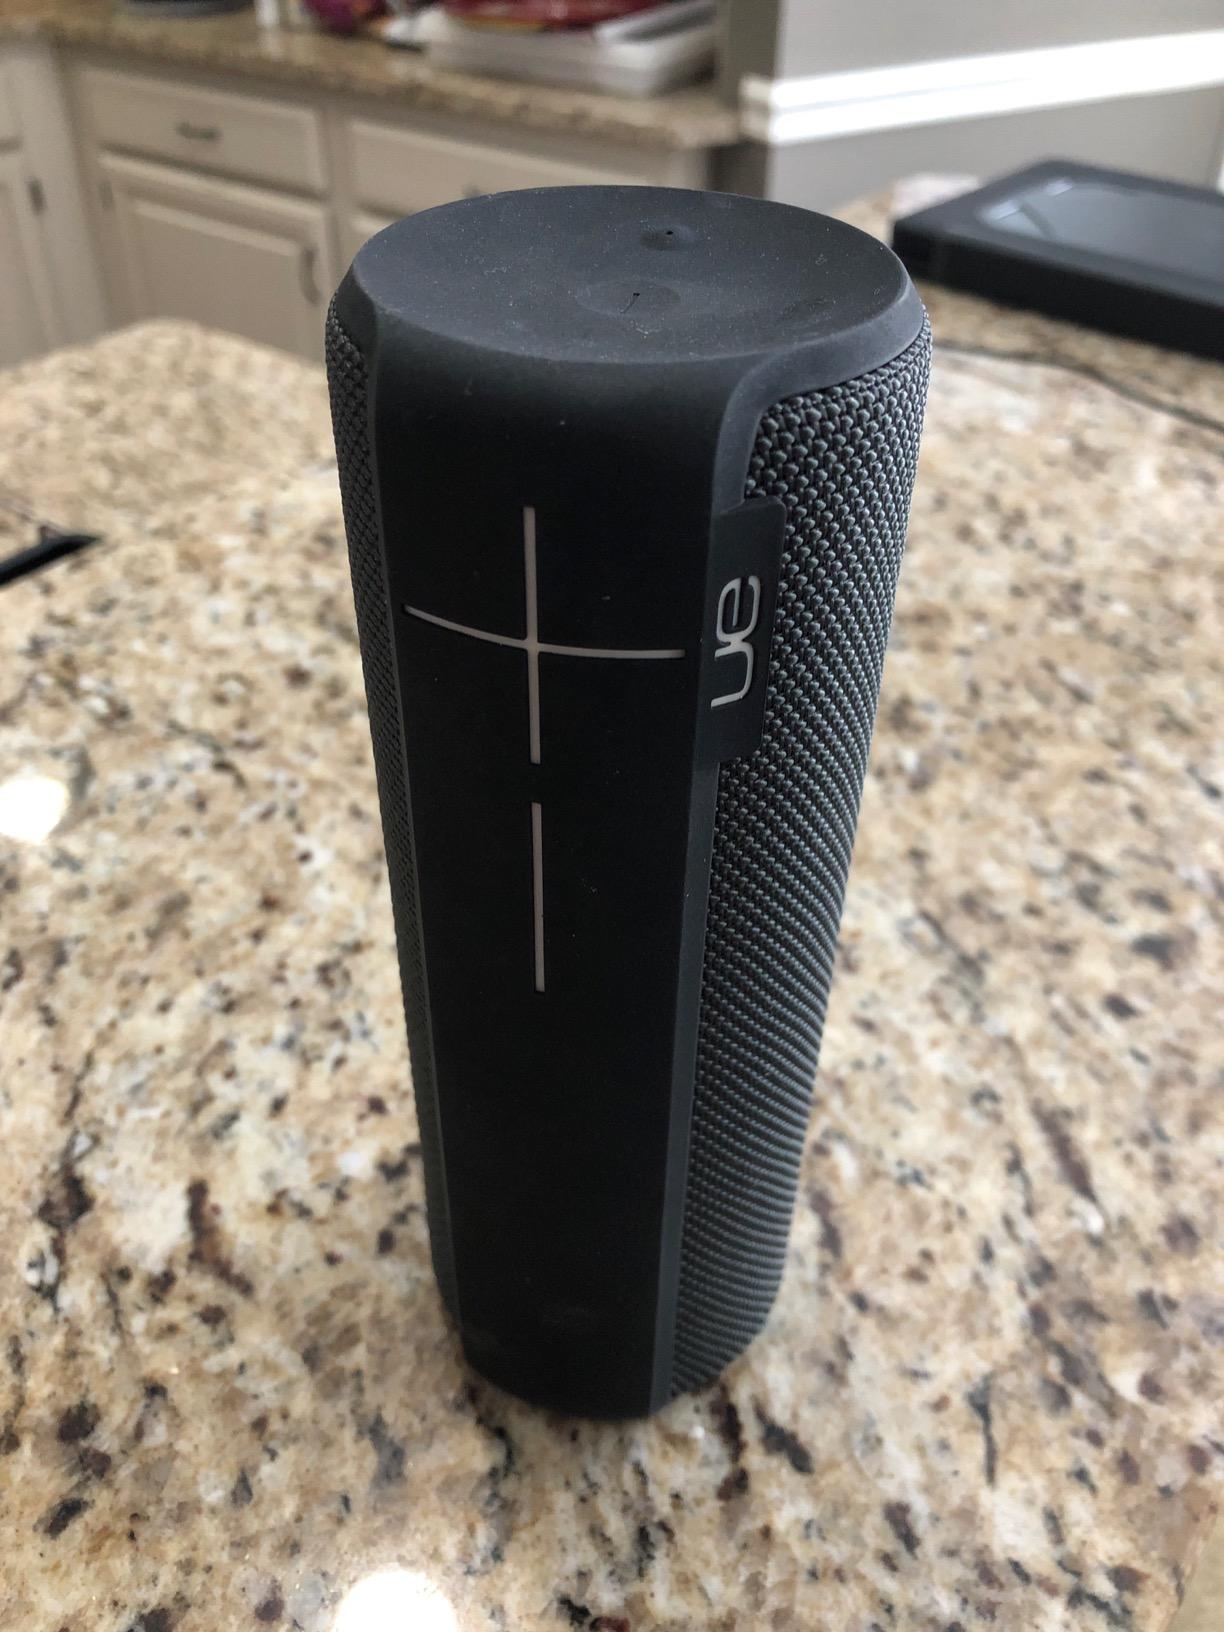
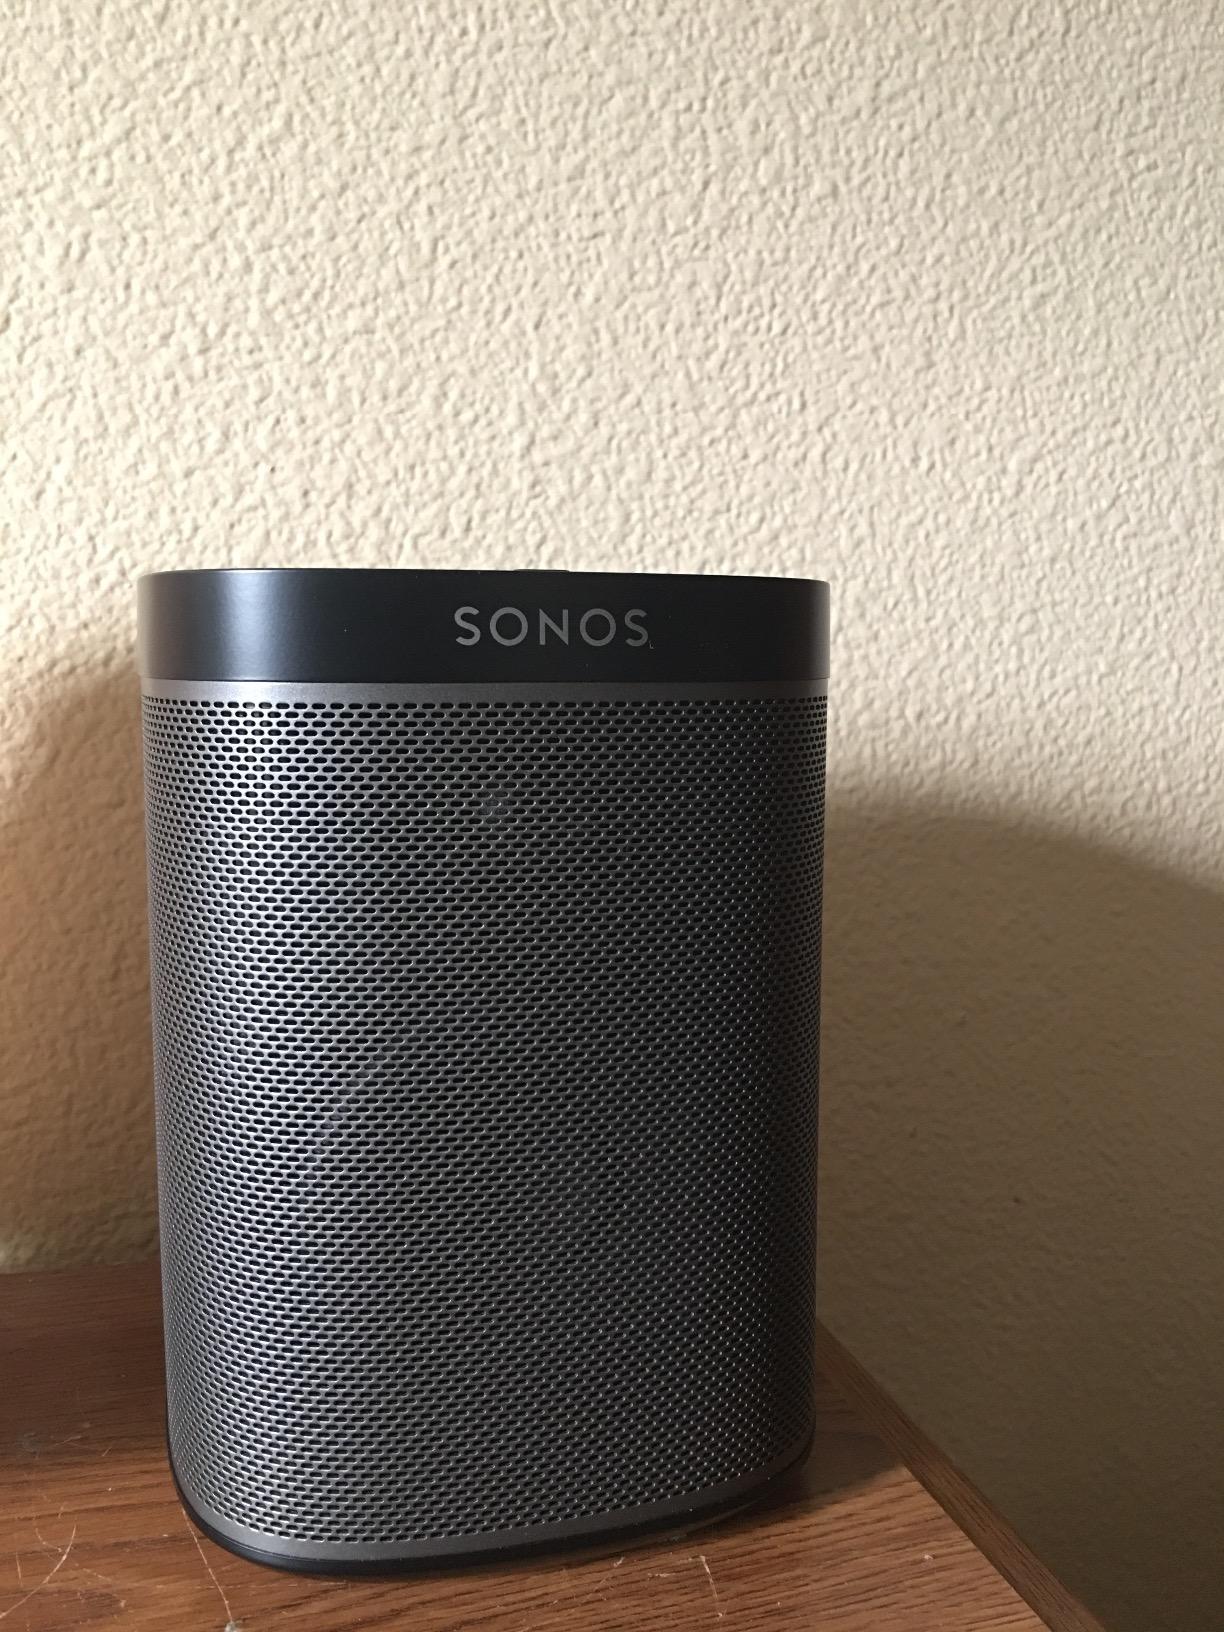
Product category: speaker
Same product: no